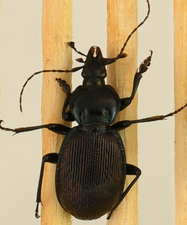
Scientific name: Sphaeroderus stenostomus
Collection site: Harvard Forest Site (HARV), plot HARV_010